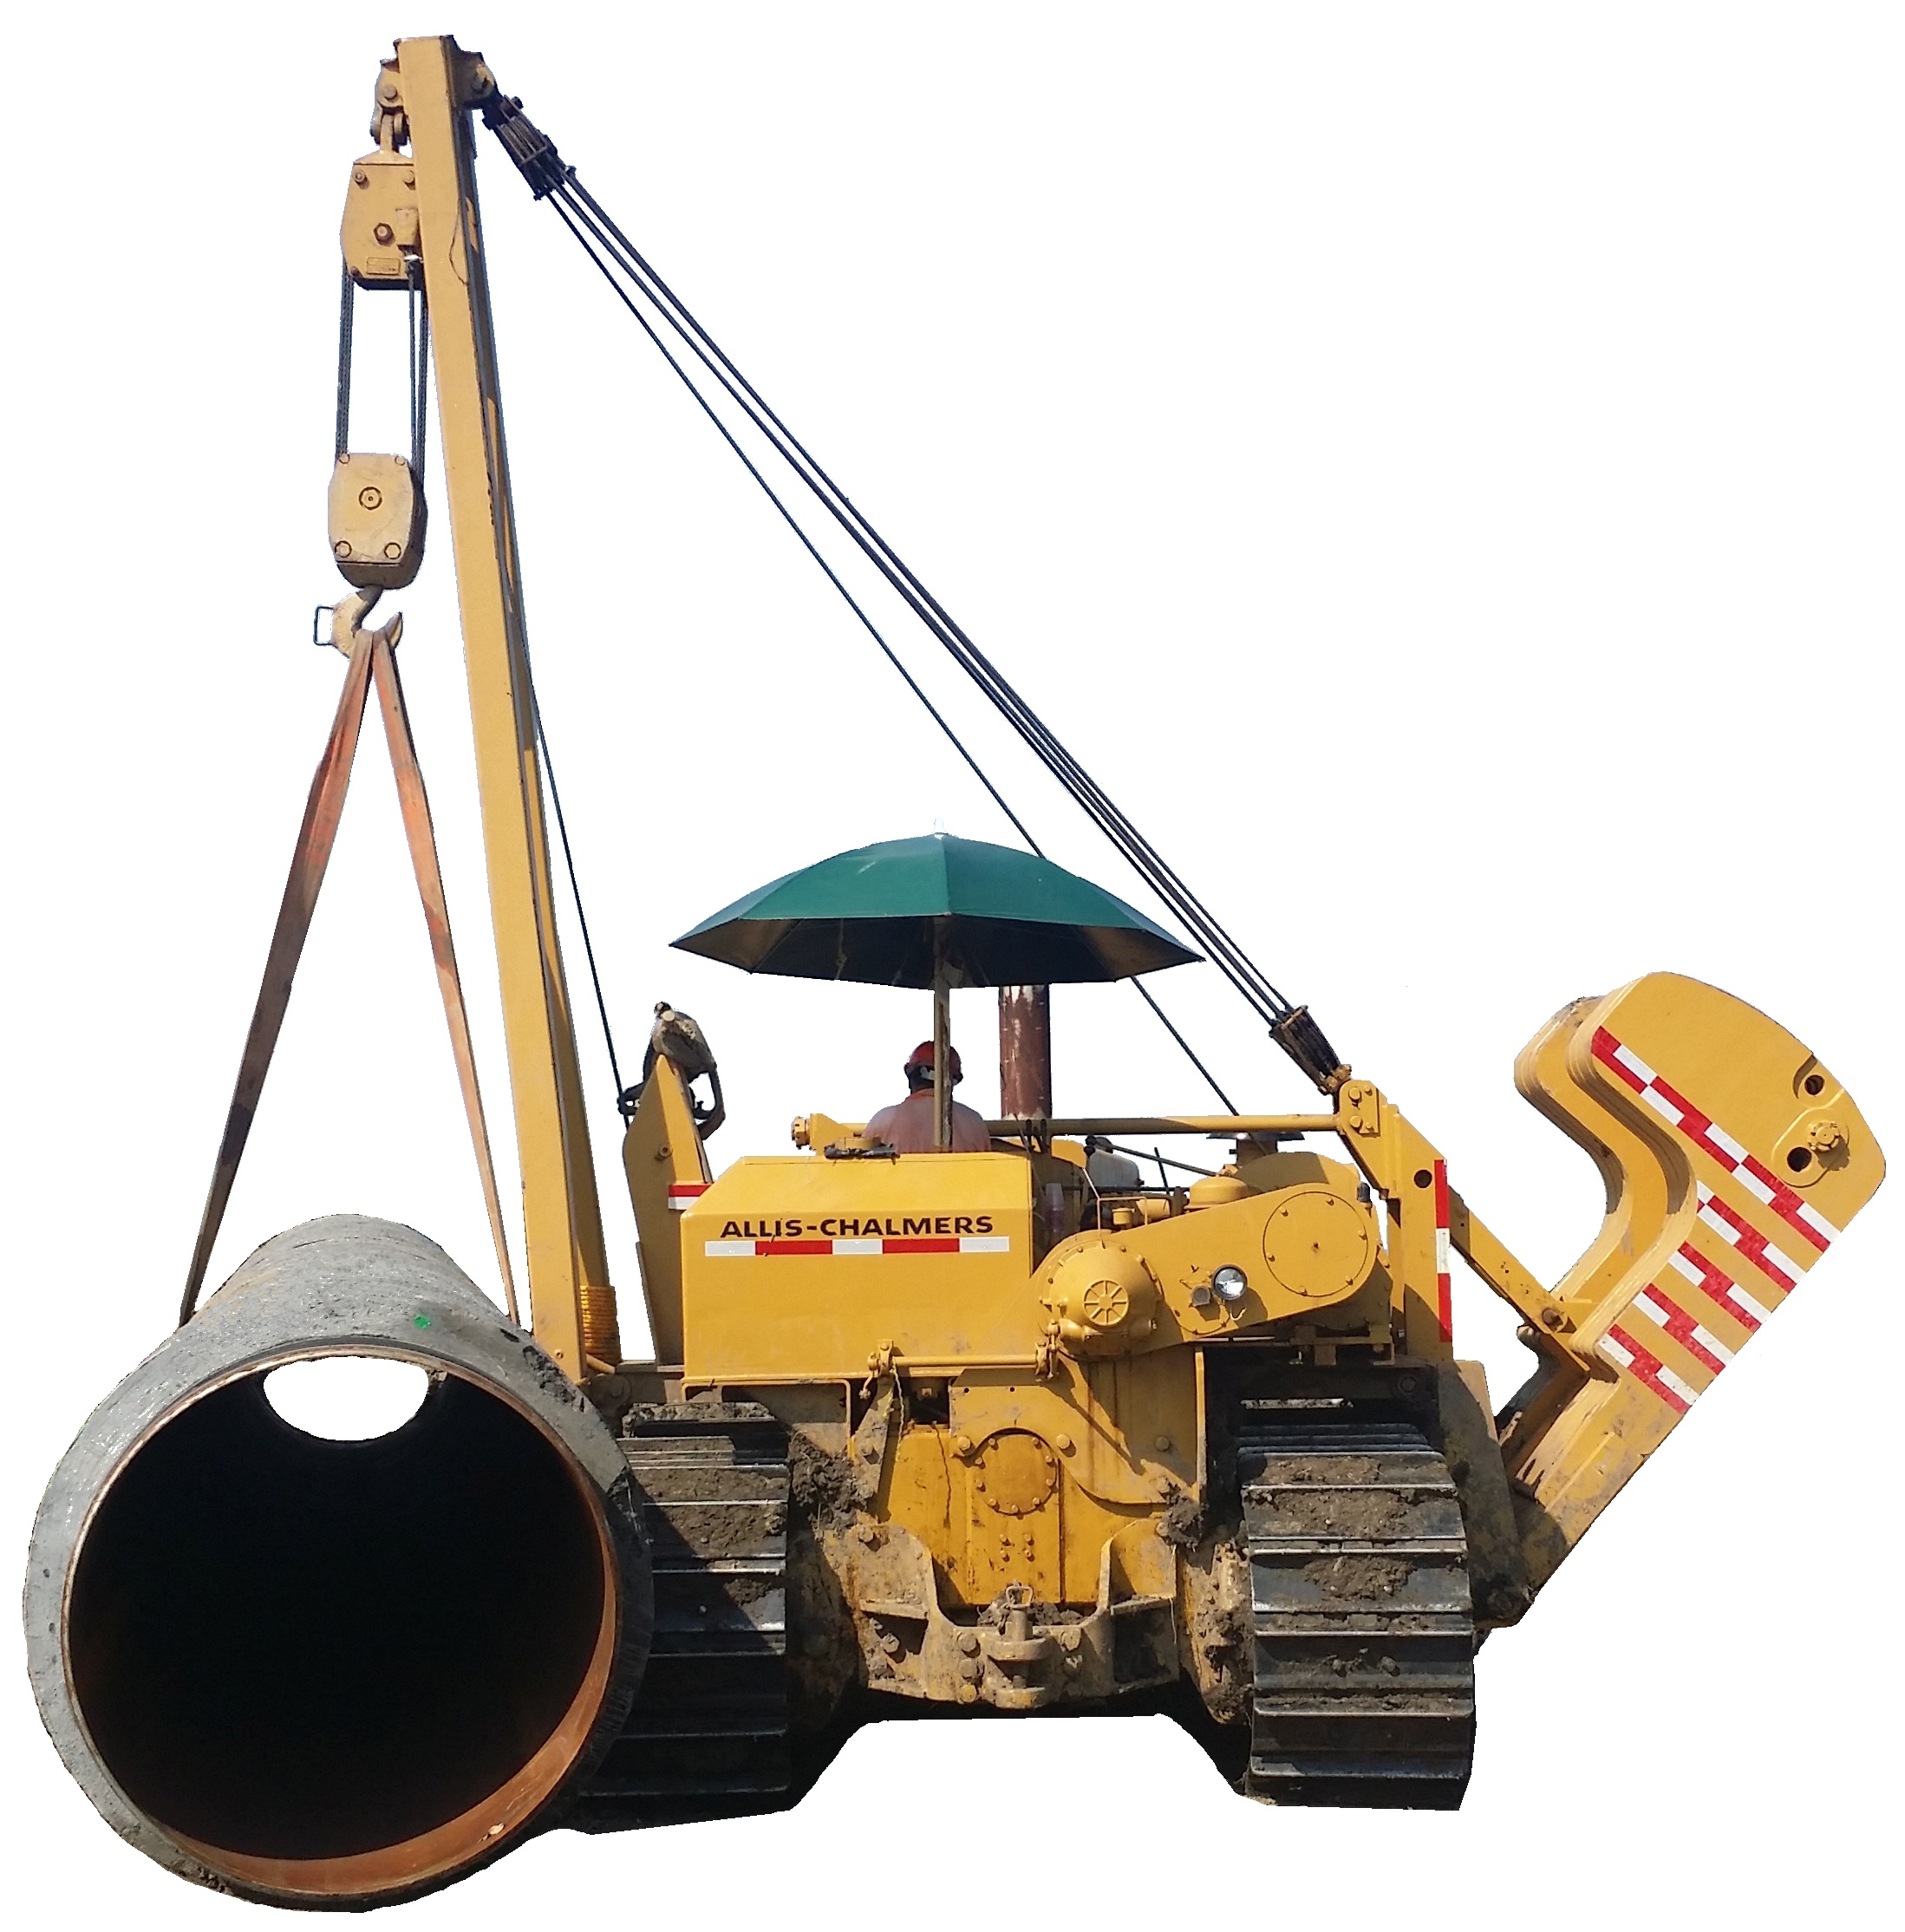
tractor, vehicle, toy, product, bulldozer, pipe, model car, construction equipment, compactor, land vehicle, pen tractor